Yoga in advertising

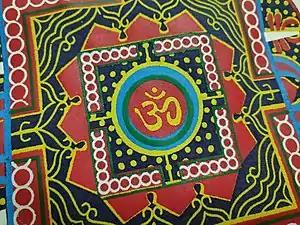
The Om ‌ॐ symbol and mandalas are examples of yoga materials sometimes used to adorn yoga studios, possibly inappropriately.

Yoga in advertising is the use of images of modern yoga as exercise to market products of any kind, whether related to yoga or not. Goods sold in this way have included canned beer, fast food and computers.